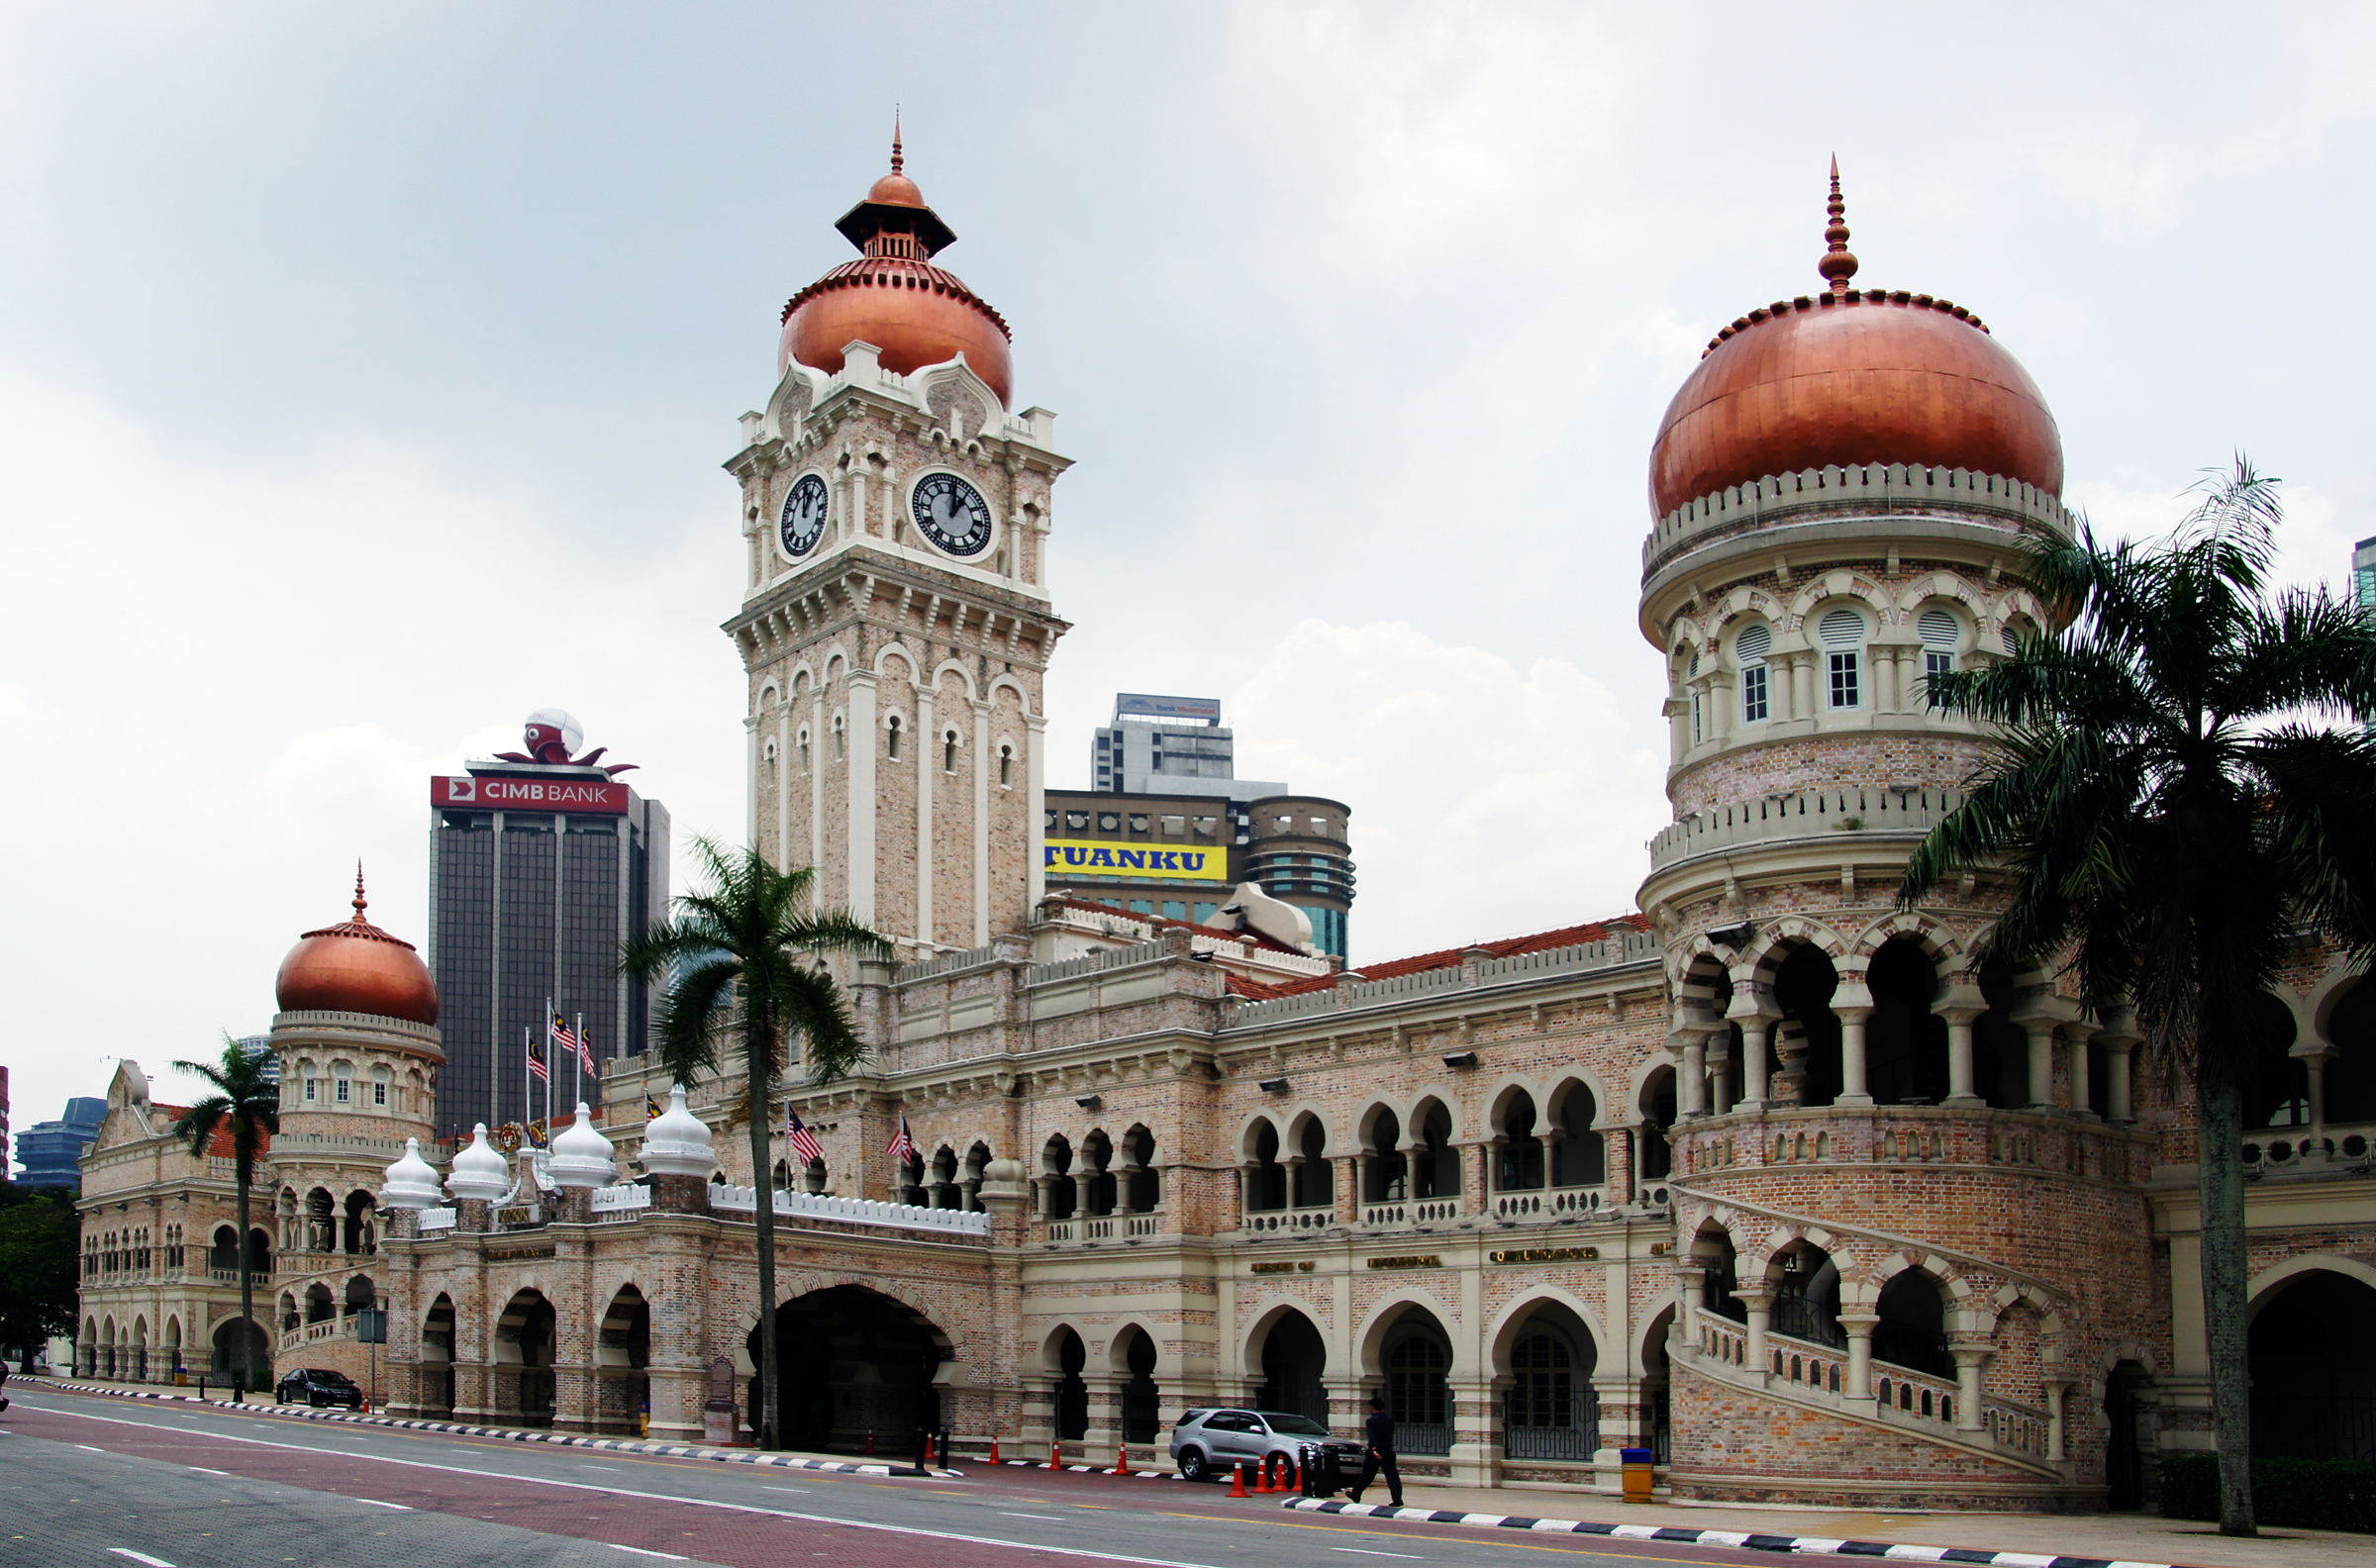
architecture, town, building, palace, city, travel, tower, plaza, landmark, tourism, town square, basilica, ancient history, human settlement